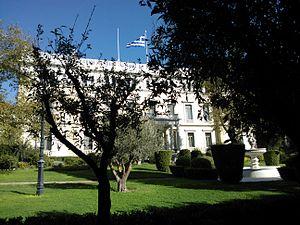
Le palais présidentiel d’Athènes ou, parfois, palais d’Iródou Attikoú, est la résidence officielle du président de la République hellénique depuis le référendum institutionnel de 1974. Avant cette date, le monument était la demeure du roi des Hellènes et de sa famille.